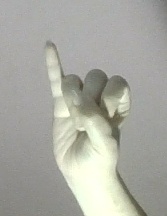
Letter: meem